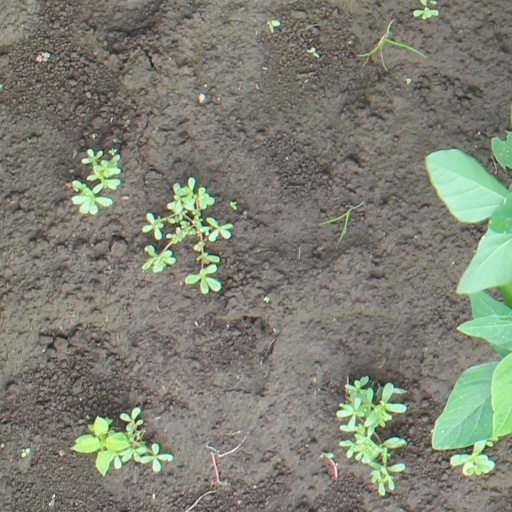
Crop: soybean